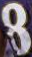
Number: 8